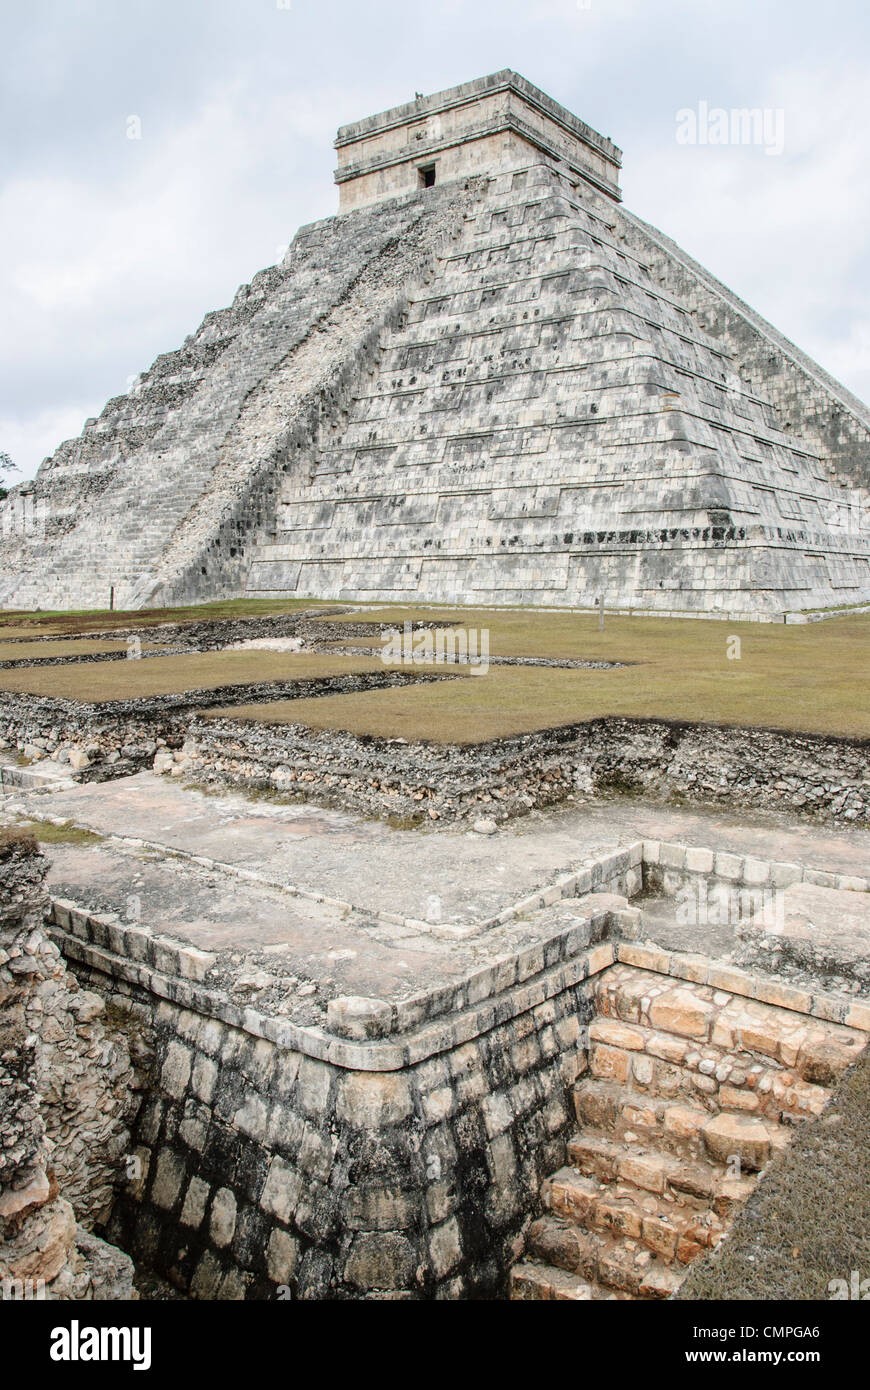
Landmark: Chichen Itza